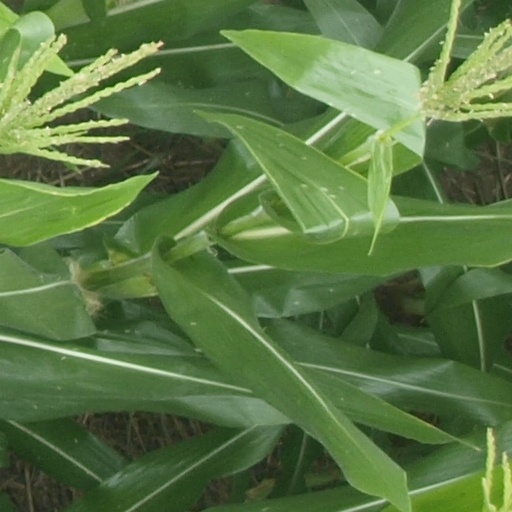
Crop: maize; corn